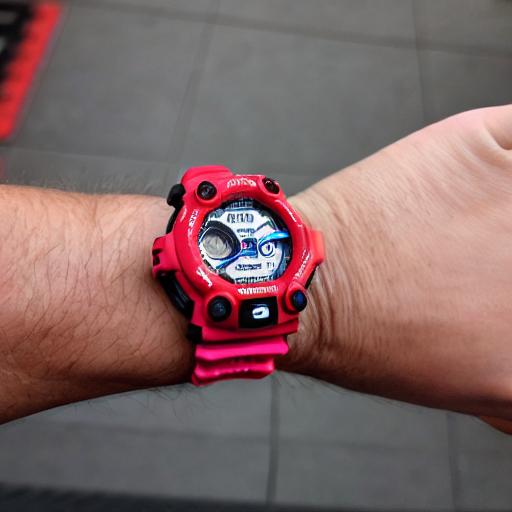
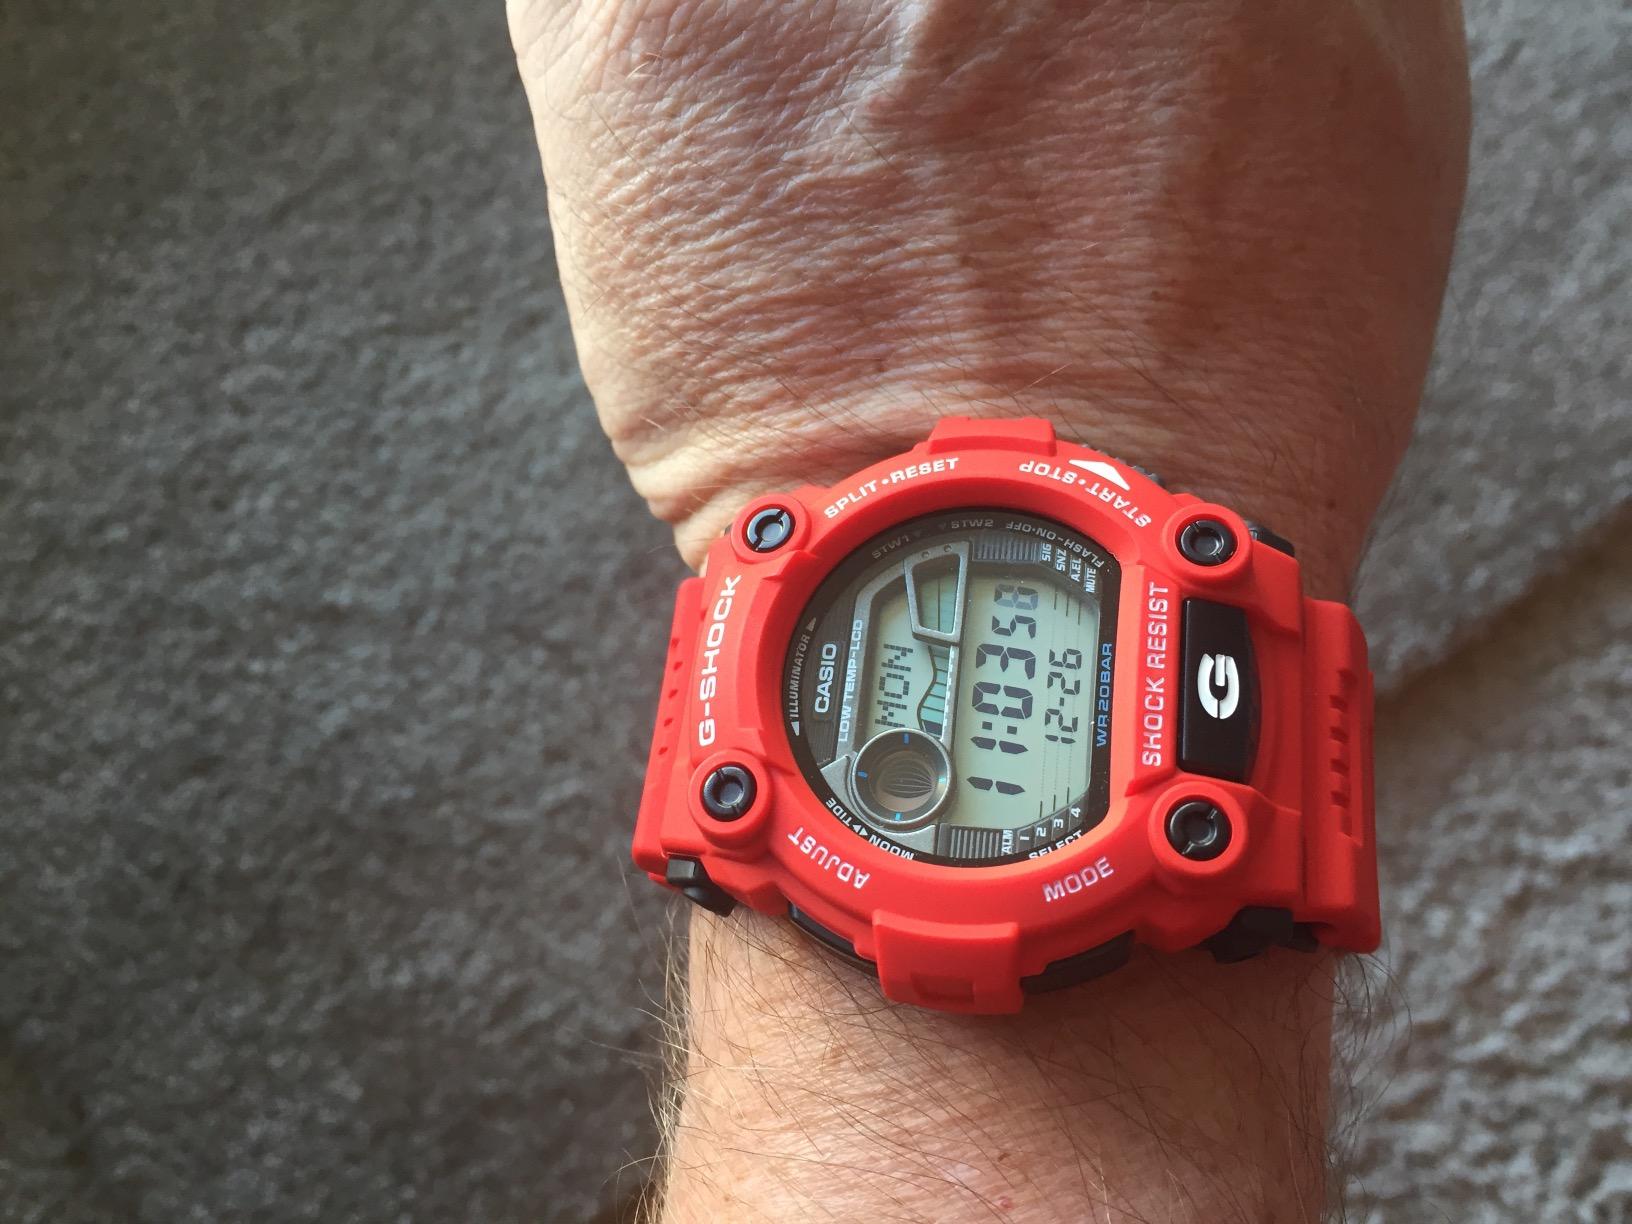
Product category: accessories_watch
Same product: no